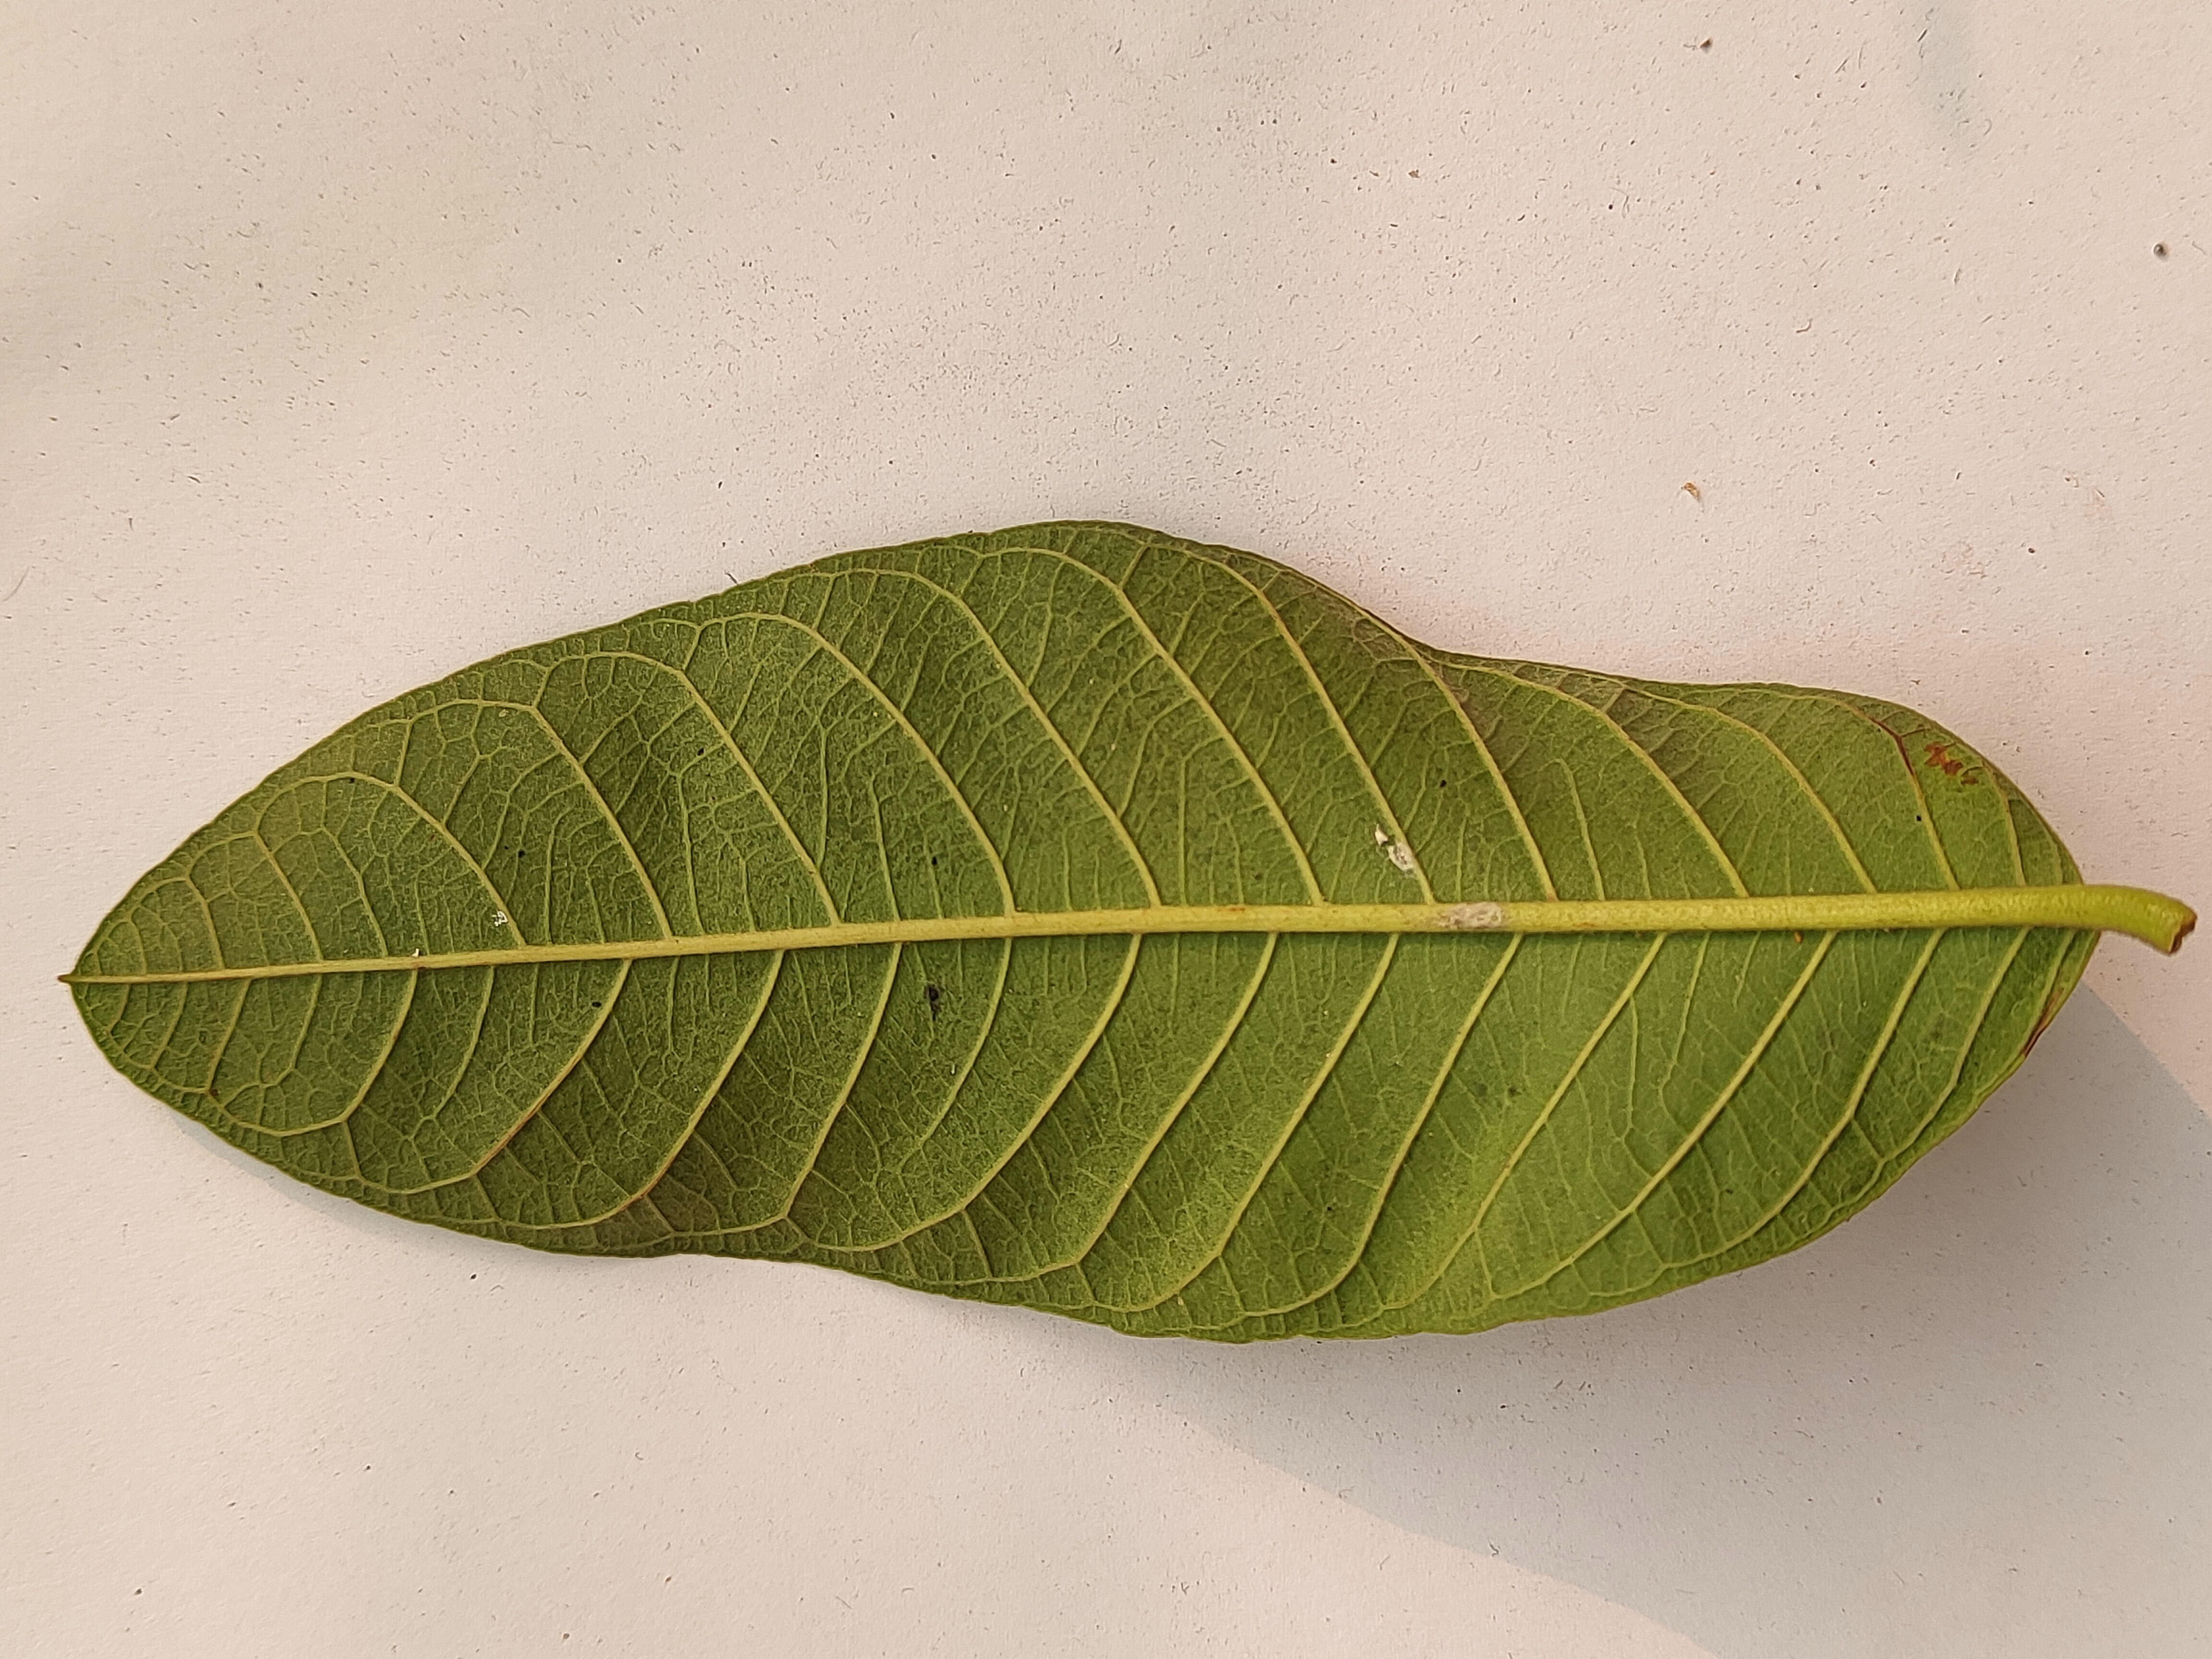
Leaf variety: Guava